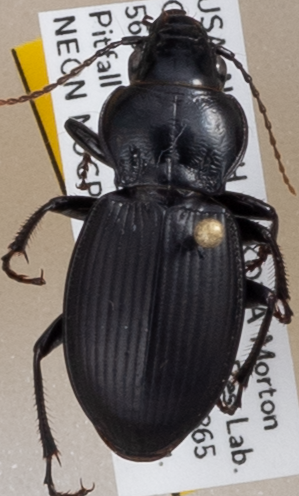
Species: Cyclotrachelus torvus
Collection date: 2020-06-23
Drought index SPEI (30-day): -2.09
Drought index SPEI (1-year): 0.54
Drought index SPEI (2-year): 1.28